Bombing of Plaza de Mayo

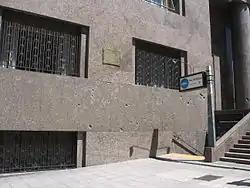
Shrapnel-ridden outer wall of the Ministry of Economy, pictured in 2009

Meanwhile, two companies of the rebel 4th Marine Infantry Battalion marched on the Casa Rosada, intending to capture it. One was deployed 40 meters from the northern façade while the other took position in the Automóvil Club Argentino parking lot, between Colón Park and the Central Post Office, 100m from the rear. However, they were pushed back by members of the Regiment of Mounted Grenadiers from within the Casa Rosada and by Army troops marching from the sector of the Ministry of Finance, under the command of General Lucero. The defense of the Casa Rosada consisted of a mere two 12.7mm Browning M2 machine guns placed on the roof, while defenders on the lower floors only had access to small arms, including bolt-action Mauser 1909 rifles. Loyal troops were accompanied by Peronist civilians who took up arms.